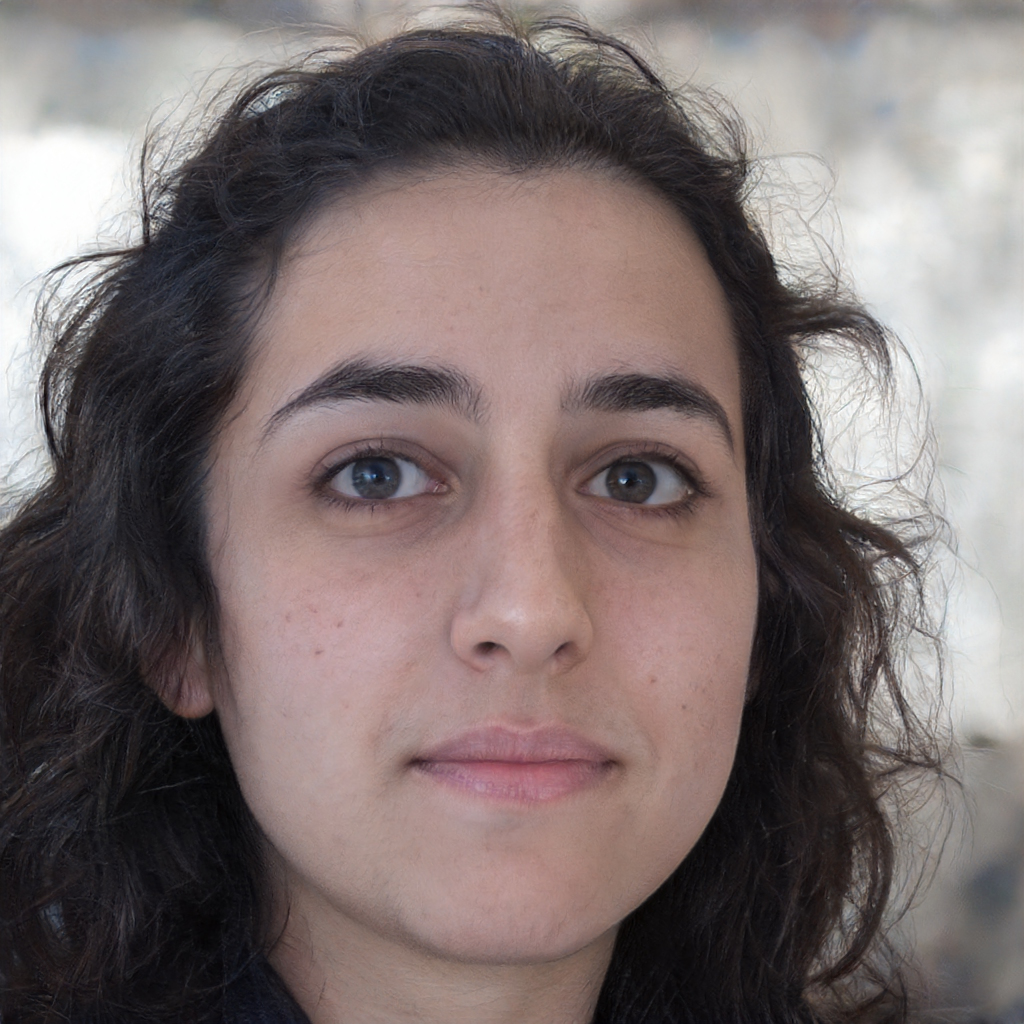
Label: No Watermark